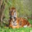
Label: tiger